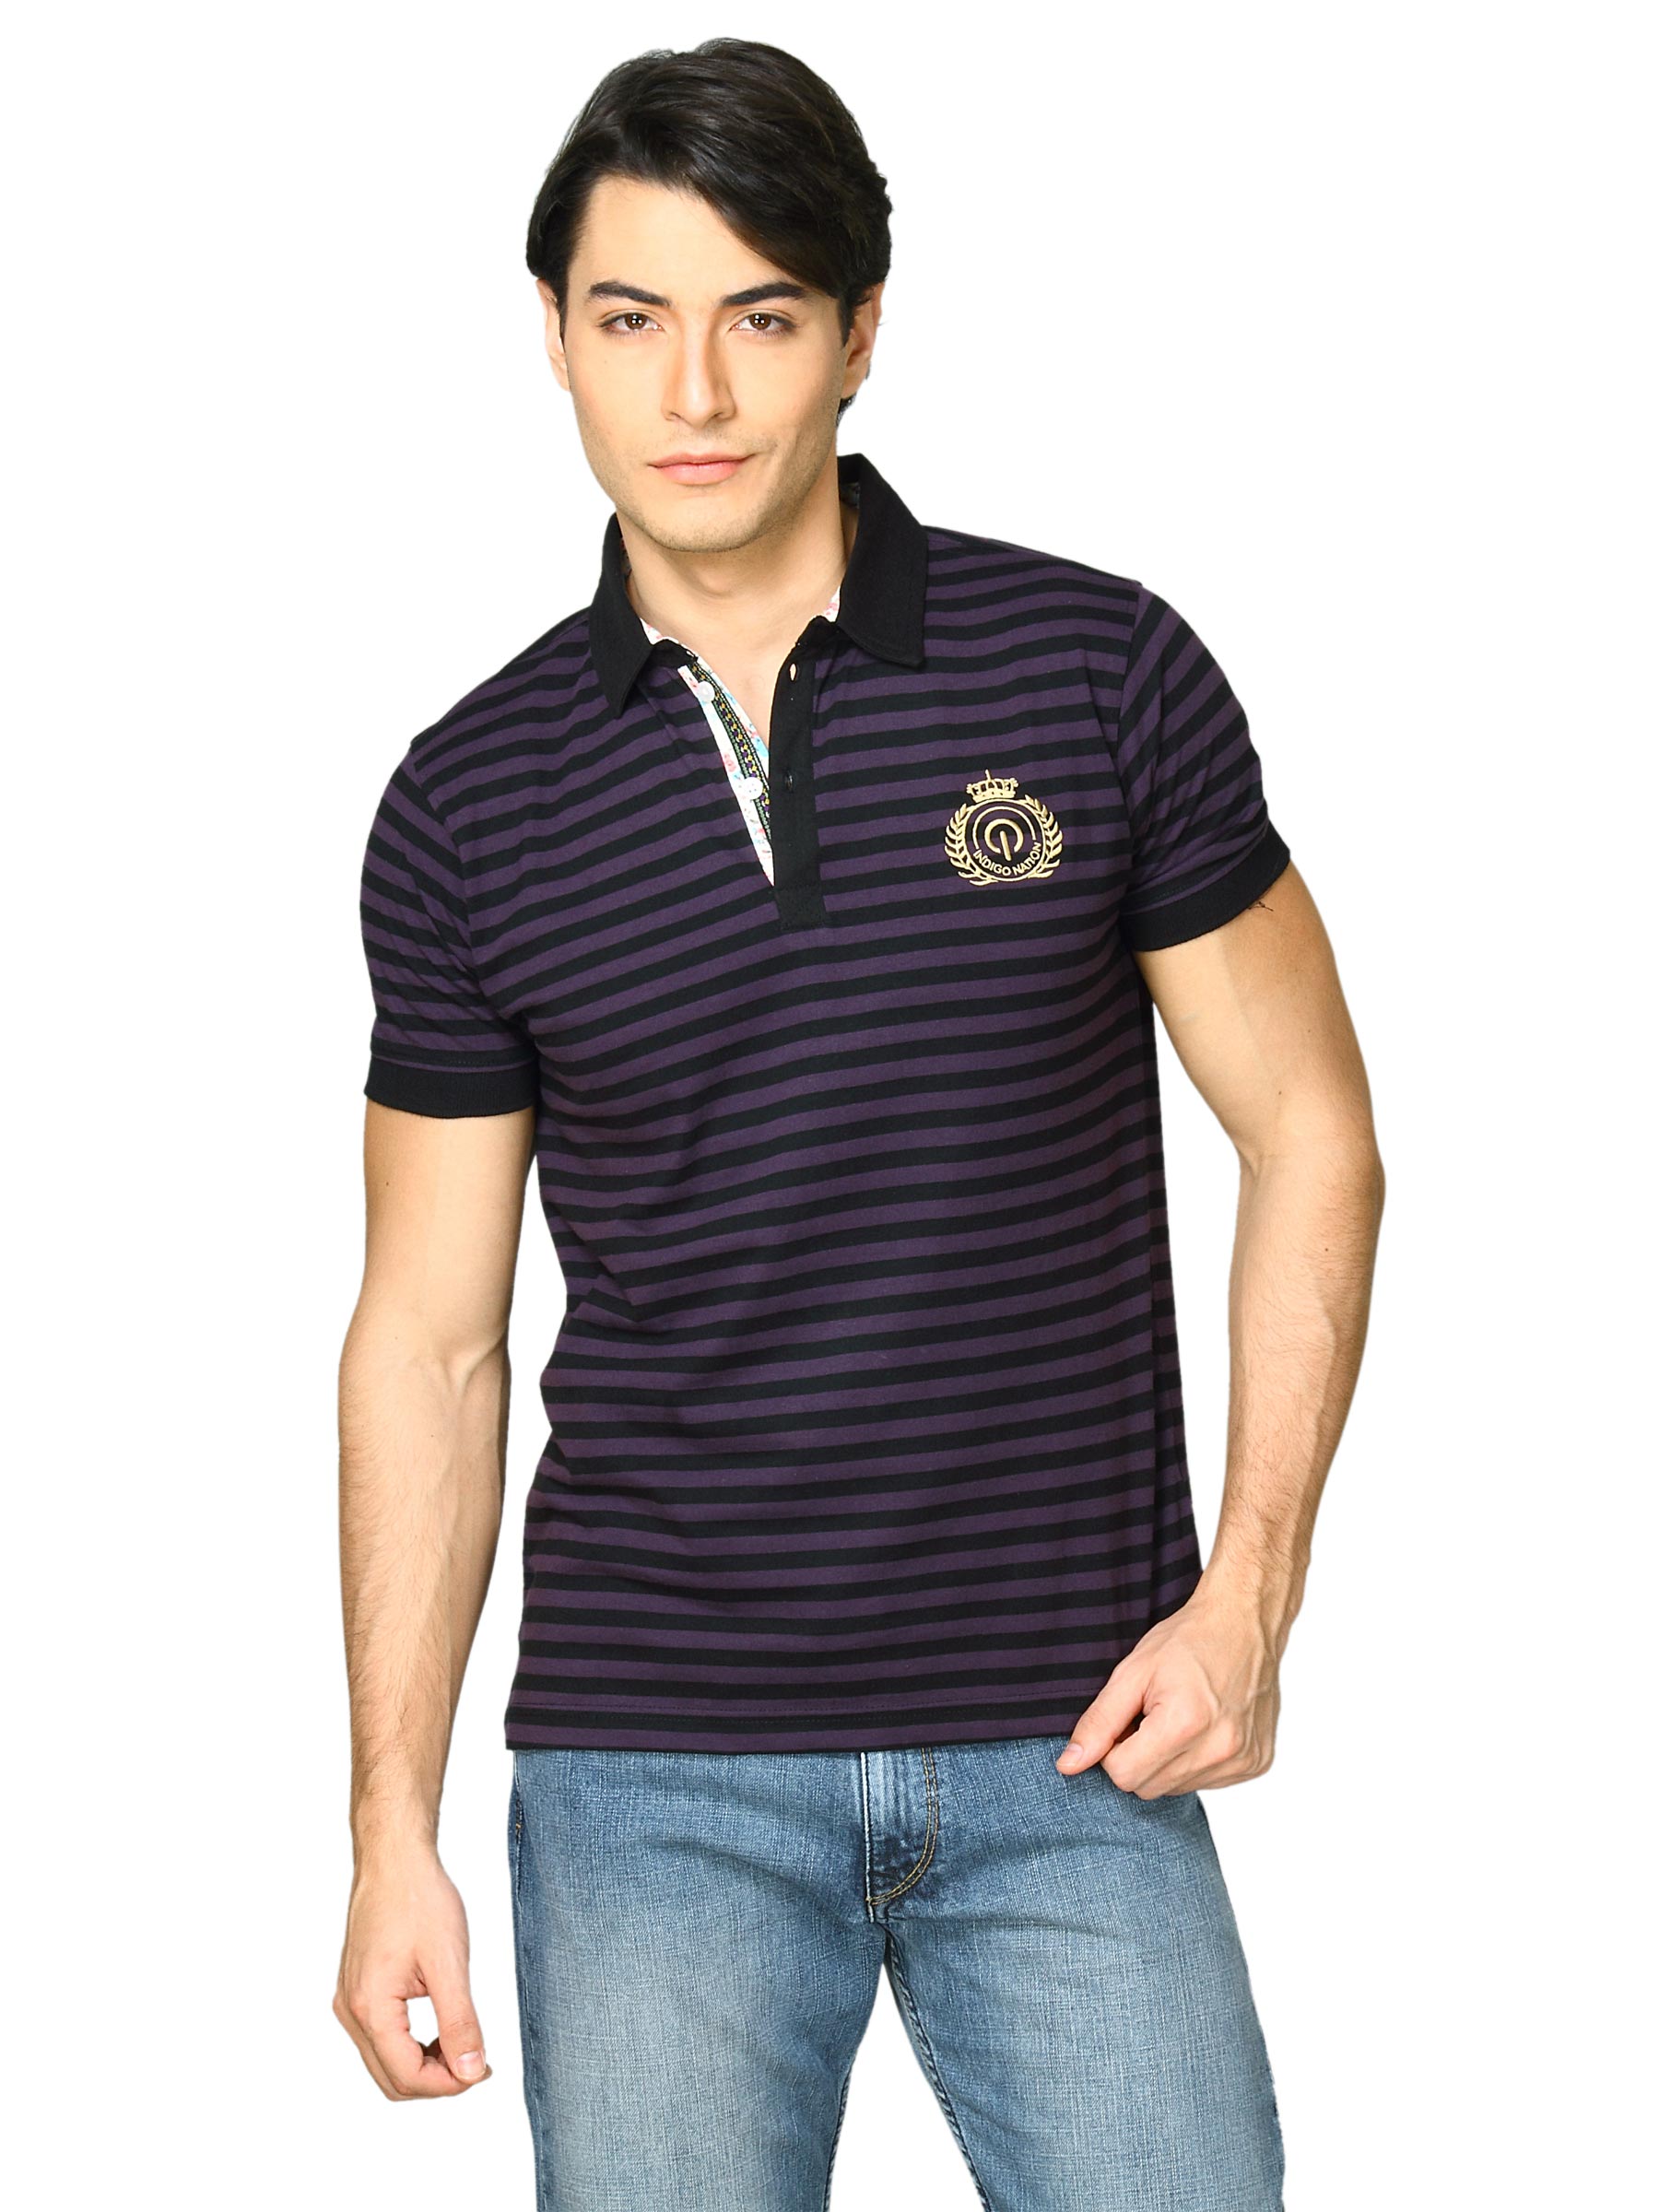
Indigo Nation Men Purple Polo Tshirts
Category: Apparel / Topwear / Tshirts
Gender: Men
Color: Purple
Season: Fall 2011
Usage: Casual